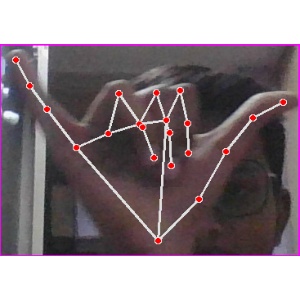
अक्षर: य